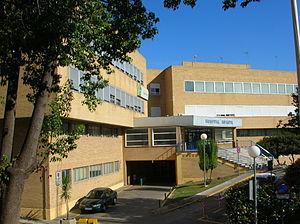
Les Hôpitaux universitaires Virgen del Rocío forment le principal centre hospitalier de Séville.